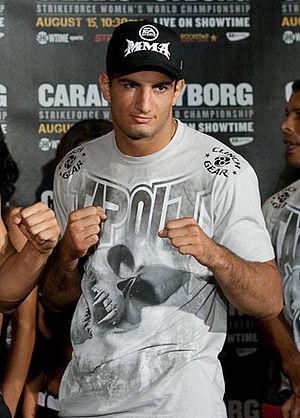
Gegard Mousasi, né le 1ᵉʳ août 1985 à Téhéran, est un pratiquant néerlandais d'arts martiaux mixtes. Il combat actuellement au Bellator MMA dans la division des poids moyens. Il est aussi ceinture noire de judo.